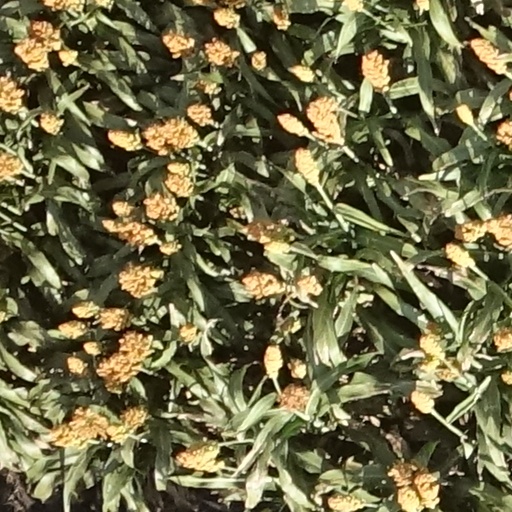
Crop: sorghum